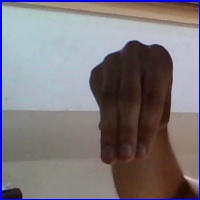
Letra: M